Gordon Brown (Australian politician)

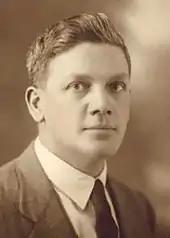
Gordon Brown

Brown arrived in Sydney in 1912, and within a few months was president of the Sydney branch of the Australasian Socialist Party. Shortly after he was arrested for illegal public speaking in Wollongong. He and a friend walked to Brisbane in April 1913, where he was again gaoled for speaking without a permit. He married Beatrice Agnes Hinchsliff in 1914, with whom he had three children. Brown became the organising secretary of the Brisbane branch of the Socialist Party, and was a regular contributor to "The International Socialist". By 1917 he was involved with the Industrial Workers of the World, travelling around Queensland giving speeches. His activities drew the attention of the Commonwealth Investigation Branch, which reported that he was involved with "the worst revolutionary elements of Brisbane". He applied for a passport to travel to Russia and study Bolshevism, but was refused.